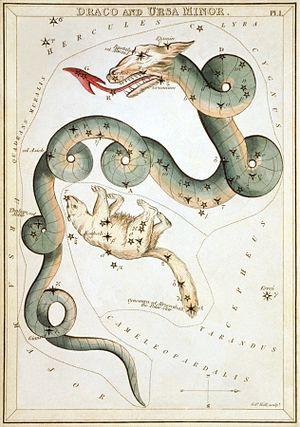
La Petite Ourse, ou en latin Ursa Minor et abrégé UMi, est une constellation de l'hémisphère céleste nord. Le « petit chariot » est, tout comme l'autre Ourse, formé de sept étoiles principales. Elle est l'une des 48 constellations listées par l'astronome du IIᵉ siècle Ptolémée dans son Almageste, et demeure l'une des 88 constellations modernes. La Petite Ourse a traditionnellement été d'une grande importance pour la navigation, particulièrement pour les marins, parce que Polaris marque le pôle nord céleste.
Urania's Mirror; or, a view of the Heavens est un ensemble de 32 cartes astronomiques publié en novembre 1824. Contenant des illustrations basées sur A Celestial Atlas d'Alexander Jamieson, les cartes avaient également des trous pour permettre de voir une représentation des étoiles de la constellation devant une lumière. Gravées par Sidney Hall, elles ont été identifiées comme le travail du révérend Richard Rouse Bloxam, un maître assistant à la Rugby School, bien qu'il ait été dit que ce soit le travail « d'une dame ».